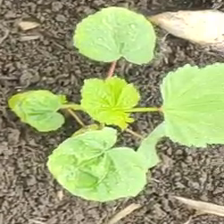
Weed species: Little_Mallow(Malva parviflora)